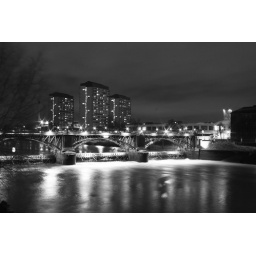
Glasgow weir over the clyde at night in black and white